Splitting of the Breast

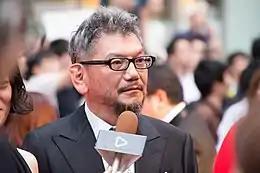
"Neon Genesis Evangelion" director Hideaki Anno

In 1993, Gainax wrote a presentation document for "Neon Genesis Evangelion" entitled containing the initial synopses of the planned episodes. The "Proposal" document was then published in 1994. For the first twelve episodes aired, the company followed the proposal's schedule with only a few minor script differences. From the thirteenth episode onward, the production deviated from the writers' original plan and from the submission document. According to Michael House, translator for Gainax, "Neon Genesis Evangelion" main director Hideaki Anno initially intended to give the story a happy ending but during production, he realized he had created problematic characters so he changed his plans. According to Hiroki Azuma, a culture critic who interviewed Anno, during the airing of the series, Anno began to criticize obsessive anime fans, known as "otaku", whom he considered closed-minded and introverted, and changed his original plans by creating a more-dramatic, introspective mid-series story.